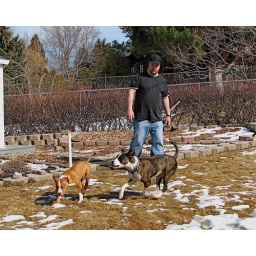
Joe and his new male dog Kain and Rogue, a female, frolic in the back yard